Oceanía metro station

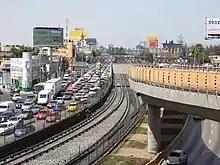
An image of the track system for Oceanía, where the Line 5 rails are located at grade, while Line B's are in an elevated viaduct.

Line 5 of the Mexico City Metro was built by Cometro, a subsidiary of Empresas ICA; Oceanía Line 5 opened on 19 December 1981, on the first day of the service between Consulado and Pantitlán metro stations. The station was built at-grade level; the Oceanía–Terminal Aérea interstation is long and goes from the street level to the below-the-ground one, and the track had a 4.9% slope when it was opened. The Oceanía–Aragón interstation is long and presents subsidence in the tracks.